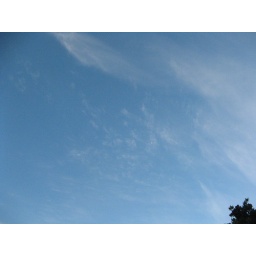
sign in the sky